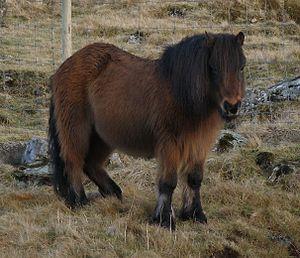
Le Féroé est un poney de petite taille qui vit depuis plusieurs siècles sur les îles Féroé.